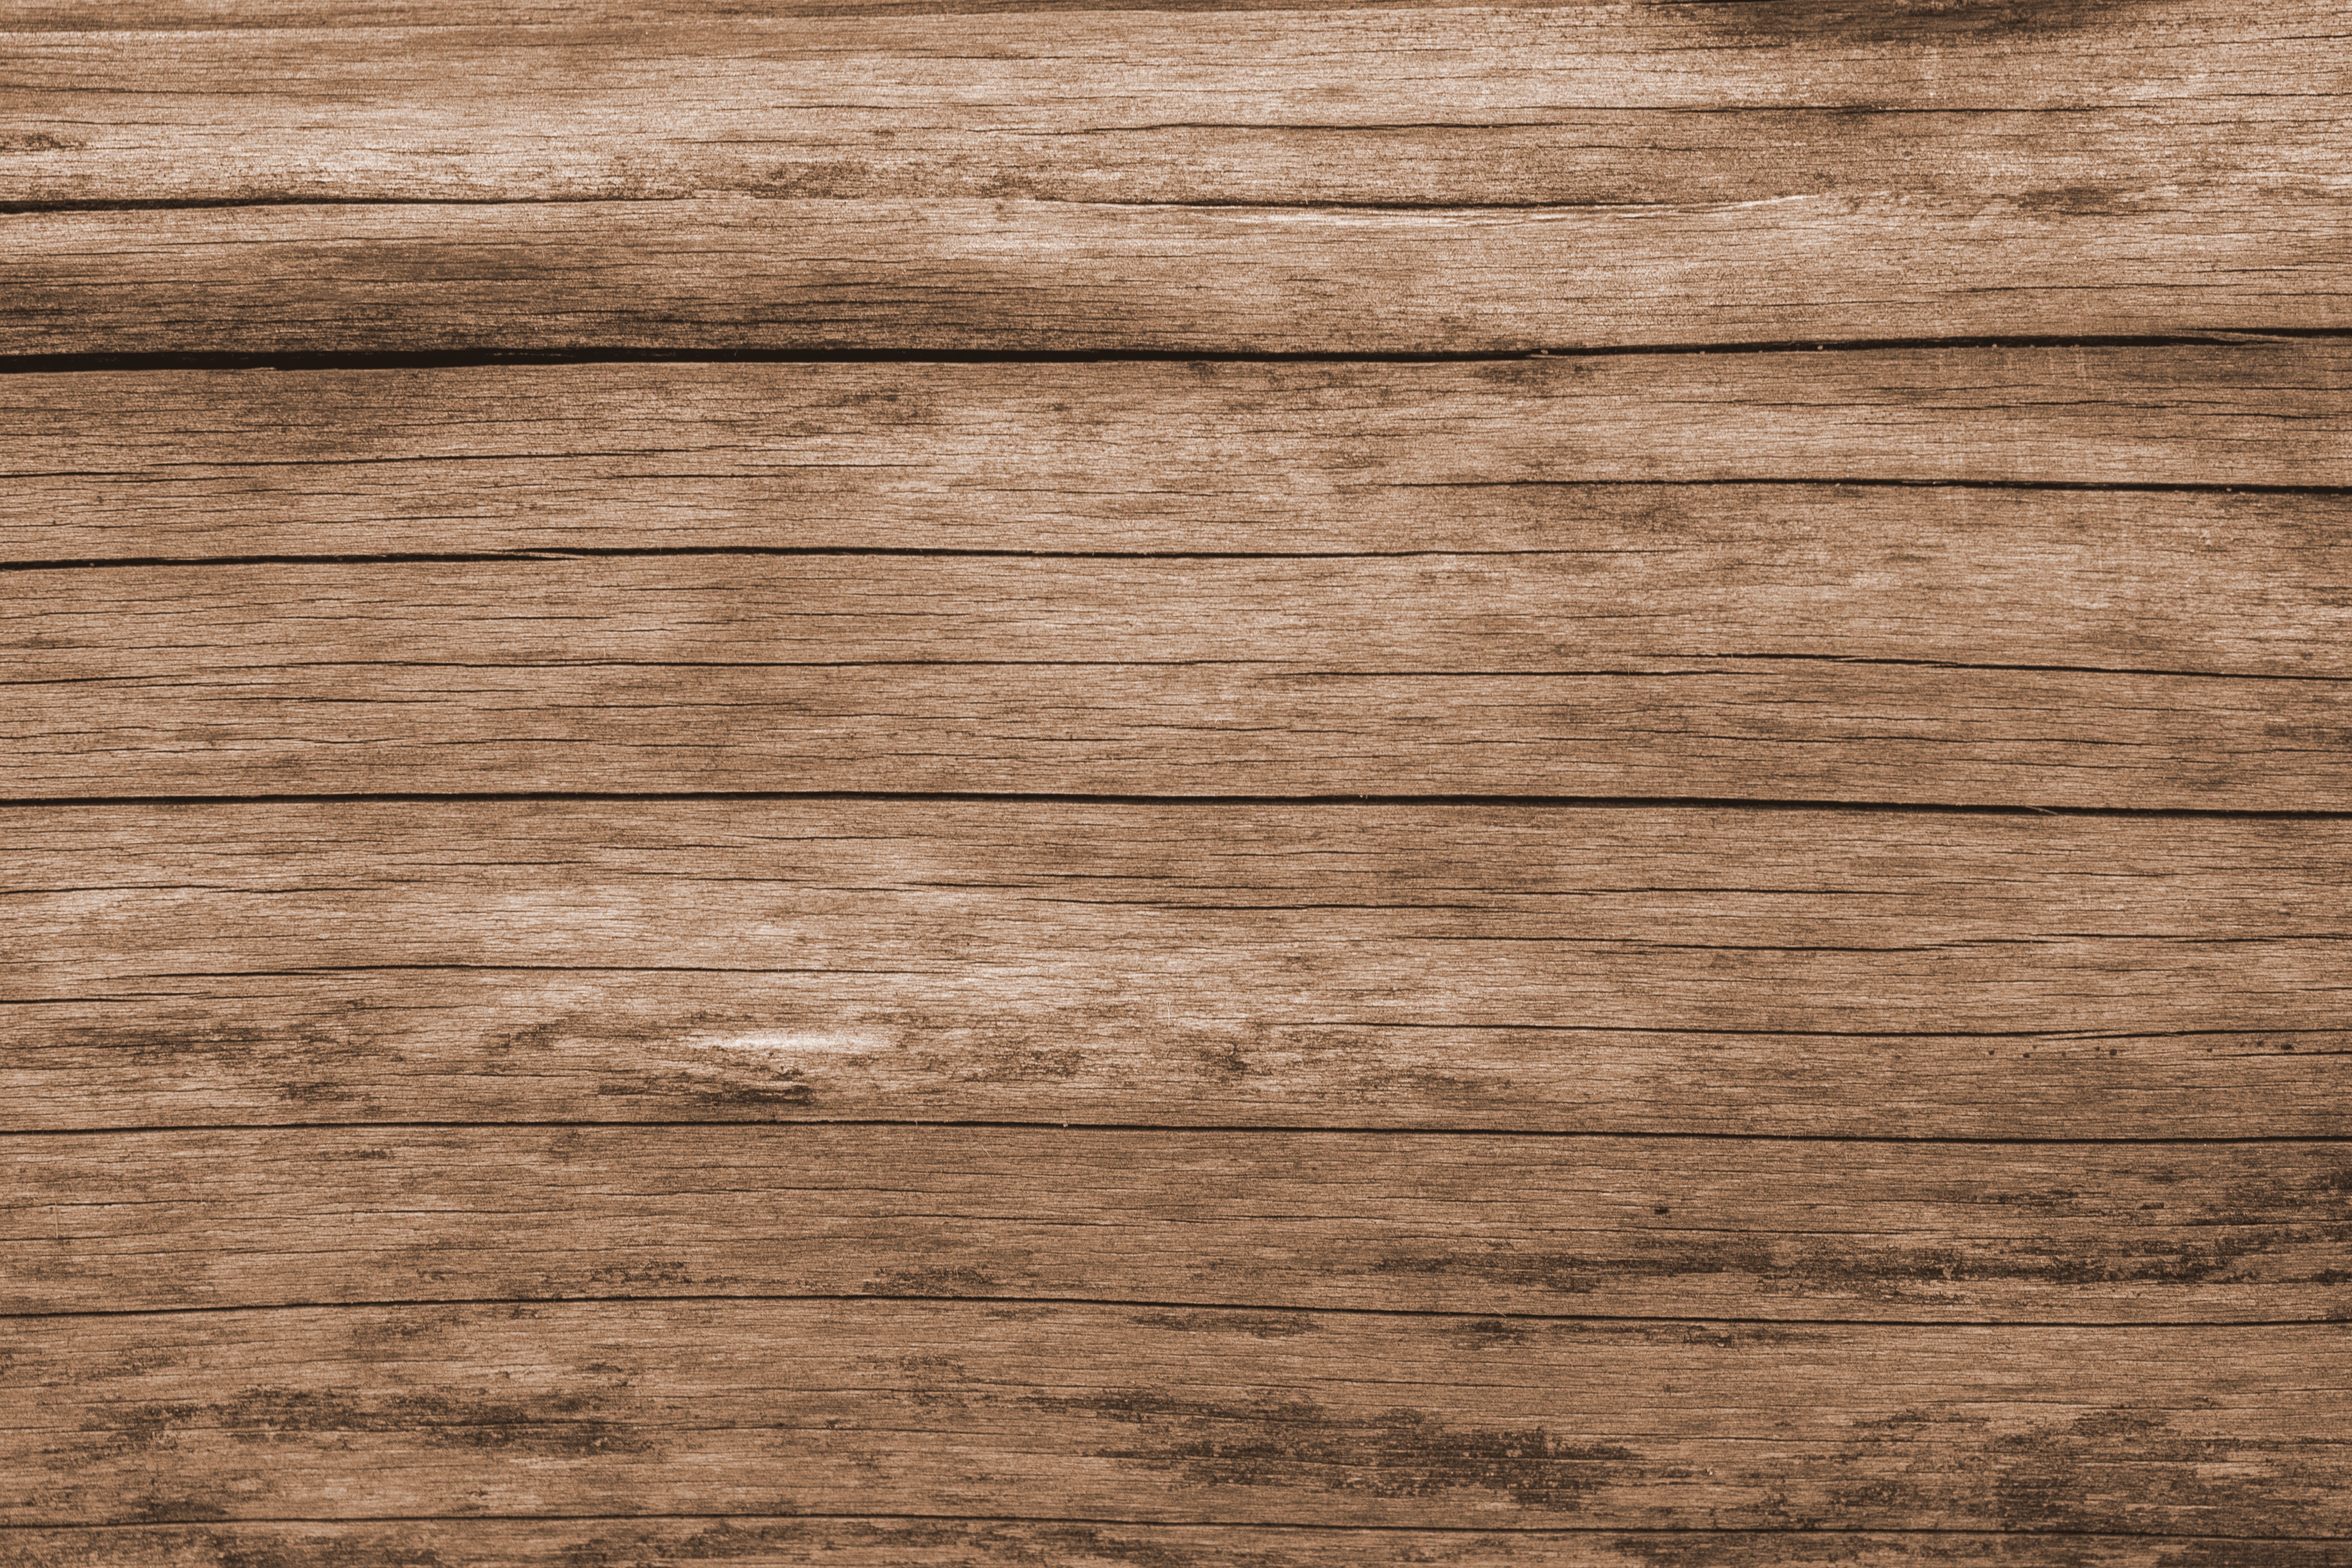
structure, board, wood, grain, texture, plank, floor, old, wall, pattern, memory, rack, world, weathered, label, background, hardwood, boards, forget, panels, wooden wall, flooring, tiller, plywood, map of the world, wood flooring, bohlen, pin board, cork wall, laminate flooring, wood stain, plug in wall, memo pad